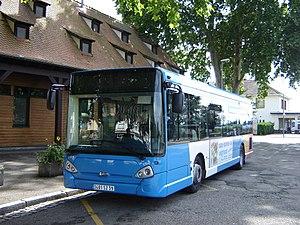
Heuliez GX 127 L du réseau RITMO d'Haguenau
Haguenau, prononcé Hawenau en dialecte alsacien, est une commune française du département du Bas-Rhin. Sous-préfecture de département, elle fait partie de la région administrative Grand Est.